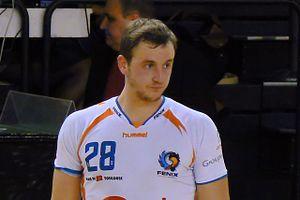
Valentin Porte lors de la rencontre US Ivry / Toulouse Handball le 15 mars 2014.